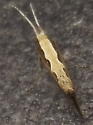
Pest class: diamondback_moth